History of trams

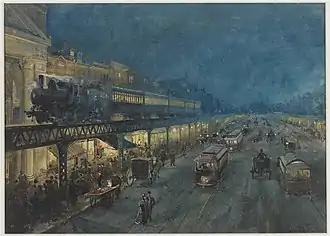
New York's mass transit systems—the elevated steam railway above and cable trolleys below in the 1890s.

The history of trams, streetcars, or trolleys began in the early nineteenth century. It can be divided up into several discrete periods defined by the principal means of motive power used. Eventually, the so-called US "street railways" were deemed advantageous auxiliaries of the new elevated and/or tunneled metropolitan steam railways.